Gundolf Thoma

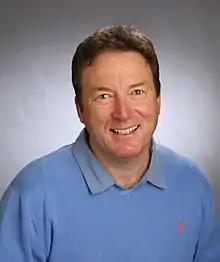
Portrait of Gundolf Thoma

Gundolf Thoma (born March 20, 1965, in Hinterzarten) is a former German ski racer and ski demonstrator in Japan.